Ningyo

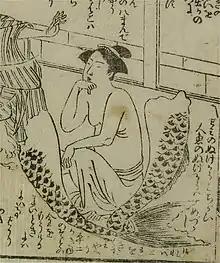
Mermaid peels out of her slough.

Santō Kyōden's . is also well known as a work during the Tokugawa era which dealt with the "ningyo" mermaid topic.